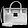
Label: Bag